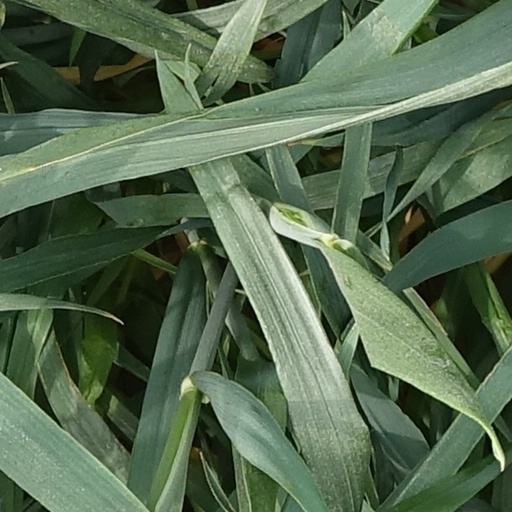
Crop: wheat